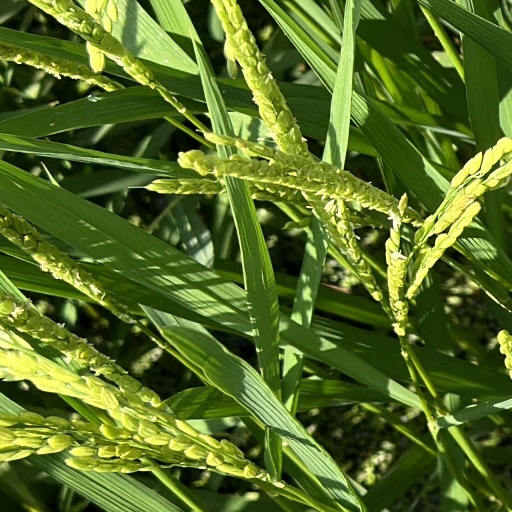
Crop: rice